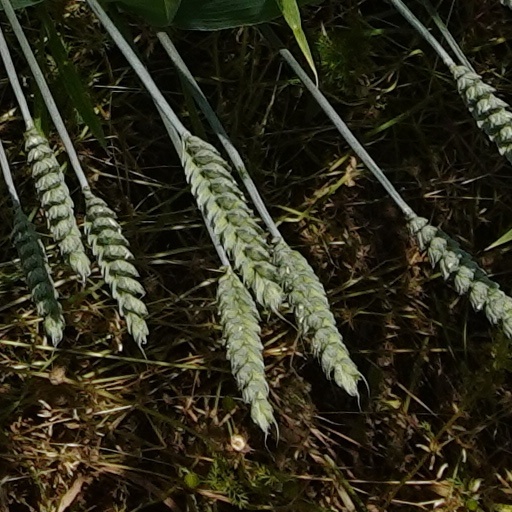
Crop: wheat